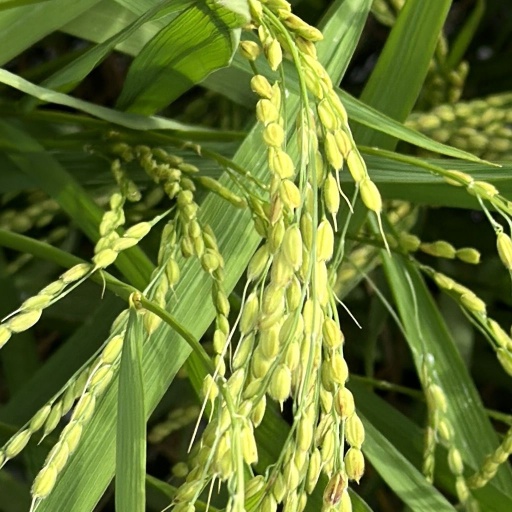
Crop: rice